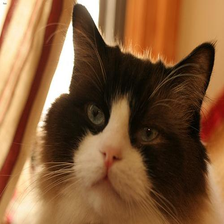
Species: cat
Breed: Ragdoll